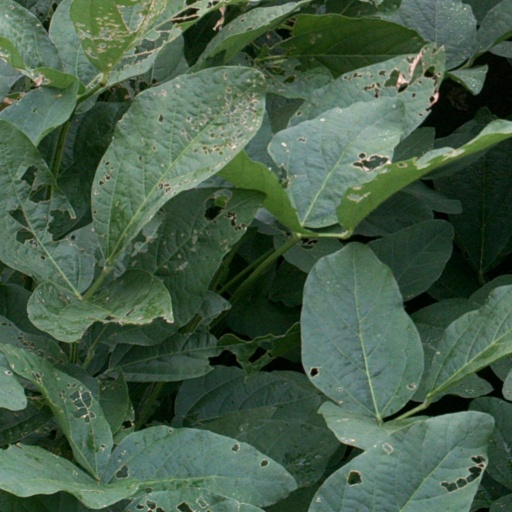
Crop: soybean